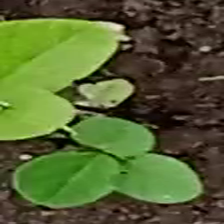
Weed species: Asian_Pigeonwings_(Clitoria Ternatea)